Connie Hawkins

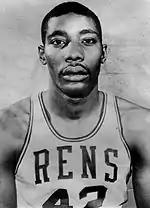
Hawkins in 1962

With the biggest professional basketball league having blackballed him, Hawkins signed an undrafted deal with the Pittsburgh Rens of the American Basketball League (ABL), an aspiring rival to the NBA. He played with them for only one season and one partial season before the league unceremoniously shut down on New Year's Eve in 1962. On January 15, 1962, to kick off the second half of the ABL's inaugural season, he scored a league-record 54 points in a 110-108 loss to the Cleveland Pipers. By the end of the season, he would be both named a member of the All-ABL First Team and become the league's Most Valuable Player (MVP), putting up averages of 27.5 points (the league's leader that season), 13.3 rebounds, and 2.3 assists per game in 78 total games played for the Rens. After finishing with a 41–40 overall record, which was good enough for a second place finish in the Eastern Division and to subsequently qualify for the only ABL Playoffs done in the second half of the season (the ABL used a first half playoff system and a second half playoff system during their only full season of play), Hawkins would put up a team-high 41 points and 17 rebounds alongside four assists in all 53 minutes of play in a 107–103 overtime loss to the San Francisco Saints, which turned out to be his only playoff game played in the ABL. His second season would have him dealing with some injury problems, but before that season prematurely ended, he would still average 27.9 points (second behind Bill Bridges that year), 12.8 rebounds, and 2.6 assists in only 16 games played for the Rens (out of 22 overall that were completed for a 12–10 record) that year.